List of birds of the British Indian Ocean Territory

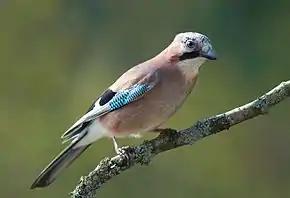
Eurasian jay

The family Corvidae includes crows, ravens, jays, choughs, magpies, treepies, nutcrackers and ground jays. Corvids are above average in size among the Passeriformes, and some of the larger species show high levels of intelligence.